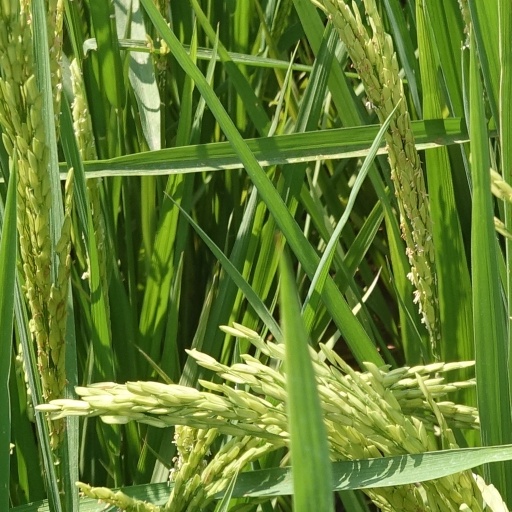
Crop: rice